Austria–Croatia relations

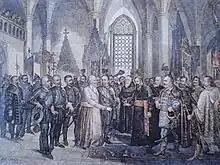
Croatian high nobility elected Ferdinand I of the House of Habsburg as King of Croatia in 1527

A bilateral relationship exists between Croatia and Austria. Diplomatic relations between the two countries were established on January 15, 1992, following Croatia's independence from SFR Yugoslavia.